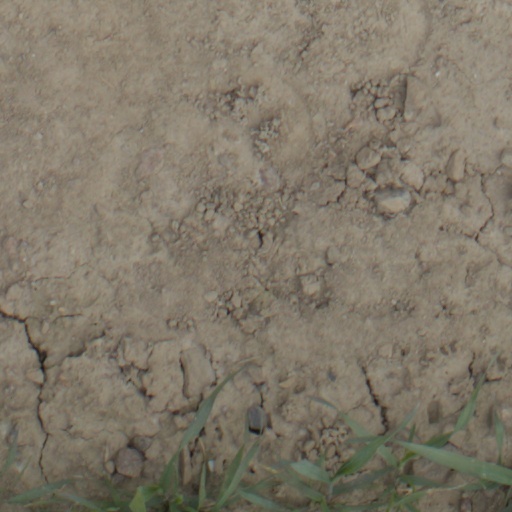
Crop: wheat